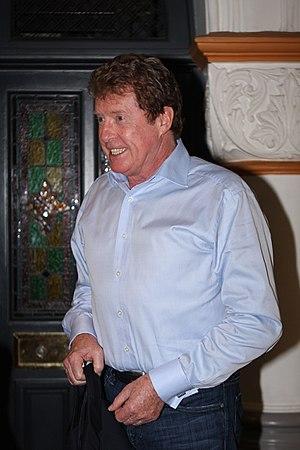
Michael Patrick Dumble-Smith, dit Michael Crawford, né à Salisbury, le 19 janvier 1942, est un acteur britannique.